Ole Judichær

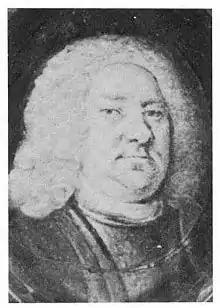

Ole (Olaus) Judichær (20 March 1661 29 September 1729) was a Danish shipbuilder and admiral in the Royal Danish Navy.